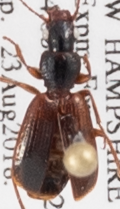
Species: Cymindis neglecta
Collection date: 2018-08-23
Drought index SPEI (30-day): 0.47
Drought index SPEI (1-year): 0.17
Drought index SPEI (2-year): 0.54